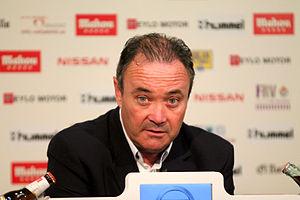
Juan Ignacio Martínez, né le 24 juin 1964 à Alicante, est un entraîneur espagnol de football.